National Register of Historic Places listings in Newton, Massachusetts

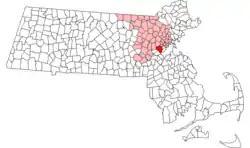
Location of Newton in Massachusetts

The following properties in Newton, Massachusetts are listed on the National Register of Historic Places. They are a subset of all properties in Middlesex County. There are over 180 places listed in Newton.